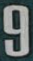
Number: 9